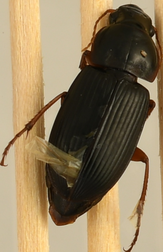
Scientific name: Harpalus pensylvanicus
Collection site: Blandy Experimental Farm Site (BLAN), plot BLAN_003